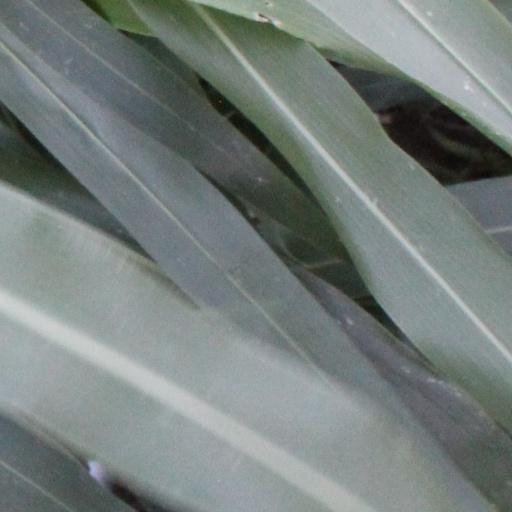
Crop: sorghum